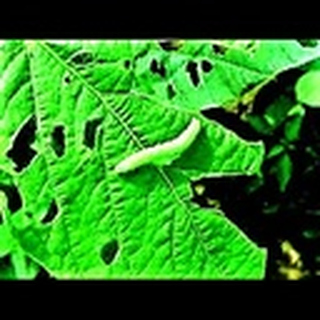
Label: cotton_army_worm